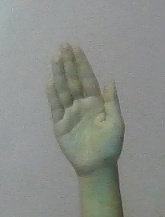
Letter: seen